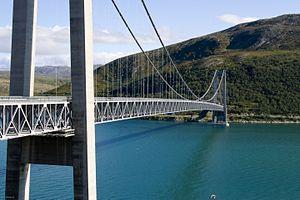
Le pont de Kvalsund est un pont suspendu situé à Kvalsund, en Norvège